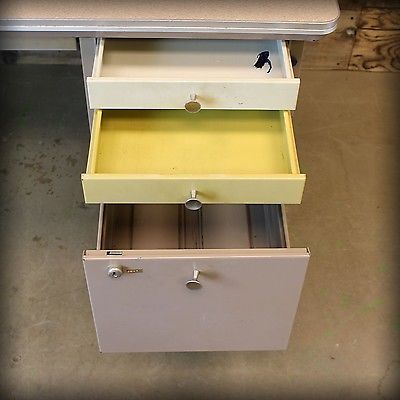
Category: chair